German submarine U-504

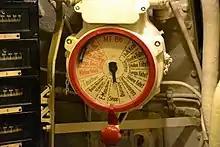
U-504 Submarine Speed Dial

German submarine "U-504" was a Type IXC U-boat of Nazi Germany's "Kriegsmarine" during World War II. The submarine was laid down on 29 April 1940 at the Deutsche Werft yard in Hamburg as yard number 294, launched on 24 April 1941 and commissioned on 30 July 1941 under the command of "Korvettenkapitän" Hans-Georg Friedrich "Fritz" Poske. Initially attached to the 4th U-boat Flotilla for training, the U-boat was transferred to the 2nd flotilla on 1 January 1942 for front-line service. She was a member of six wolfpacks.